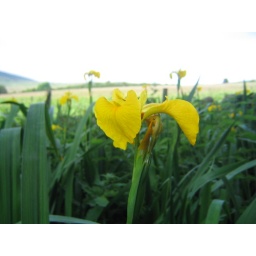
a closeup of a yellow flower (forgive my ignorance on floral matters) taken on Bluebell Lane in the Isle of Man